Tollgate House, Mitchel Troy

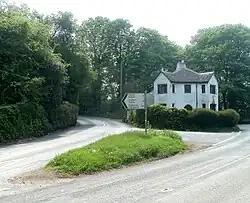
On the road from Monmouth to Mitchel Troy

Tollgate House, near the village of Mitchel Troy in Monmouthshire, Wales, is a tollhouse dating from the early 19th century. Attributed to the architect Sir Jeffry Wyatville, it is a Grade II listed building.